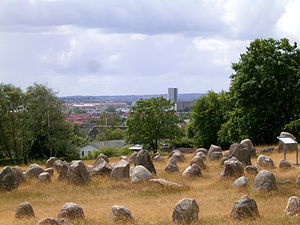
Aalborg / Historie / Vikingetid
Gravpladsen Lindholm Høje er et af Danmarks mest markante monumenter fra 400 til 1000 efter Kf.
Aalborg eller Ålborg er en by i Region Nordjylland med 117.351 indbyggere, som derfor er Danmarks fjerdestørste by. Aalborg er Byregion Aalborgs hovedby og betegnes som værende Nordjyllands hovedstad. Aalborg Kommune er Danmarks tredjestørste målt på befolkningstal, og opstod i sin nuværende form 1. januar 2007 ved en sammenlægning af Aalborg Kommune og nabokommunerne Hals, Nibe og Sejlflod.